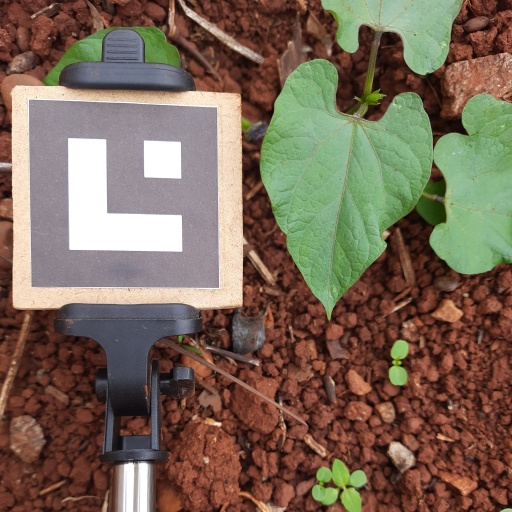
Observations: wavy surface, no eating holes, under shade